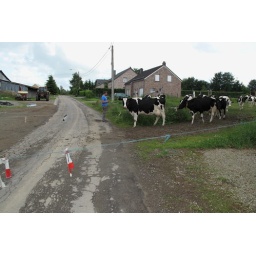
I had to wait for a while for all the cows to cross this road near Sourbroth